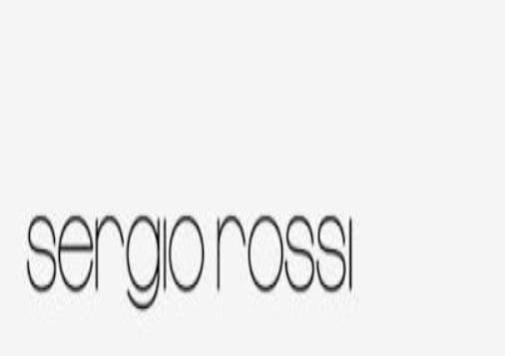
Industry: Clothes